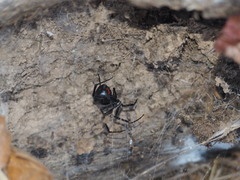
Species: Lactrodectus_hesperus